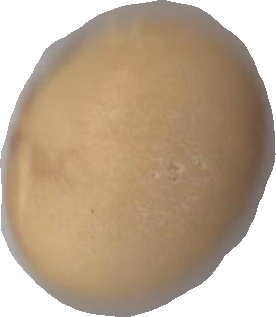
Variety: Dega